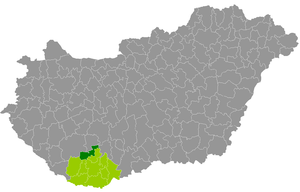
Le district de Hegyhát est un des 10 districts du comitat de Baranya en Hongrie. Créé en 2013, il compte 12 662 habitants et rassemble 25 localités dont Sásd, son chef-lieu.